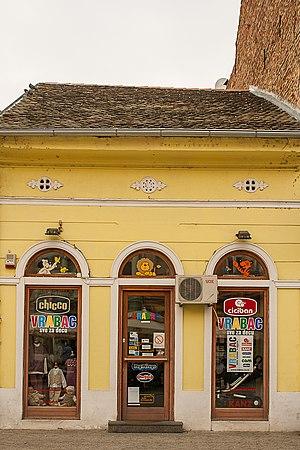
Cet article recense les monuments culturels de la Ville de Novi Sad dans le district de Bačka méridionale en Serbie.
Les monuments culturels protégés constituent une catégorie de monuments de Serbie inscrits sur une liste de monuments bénéficiant de la protection de l'État. Il s'agit d'une troisième catégorie de monuments protégés classés, par leur importance, après les monuments culturels d'importance exceptionnelle et les monuments culturels de grande importance.
La rue Dunavska, la « rue du Danube », est située à Novi Sad, la capitale de la province autonome de Voïvodine, en Serbie, dans le quartier central de Stari grad.